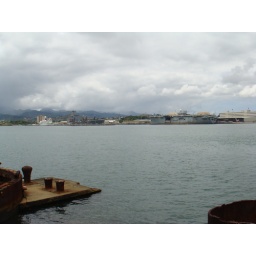
Pearl Harbor, USS Arizona Memorial, See part of the ship under the water